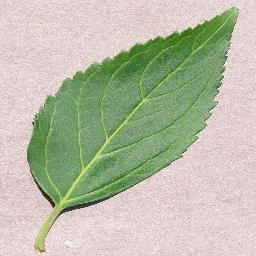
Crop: cherry
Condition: (including_sour)_healthy